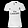
Label: T - shirt / top